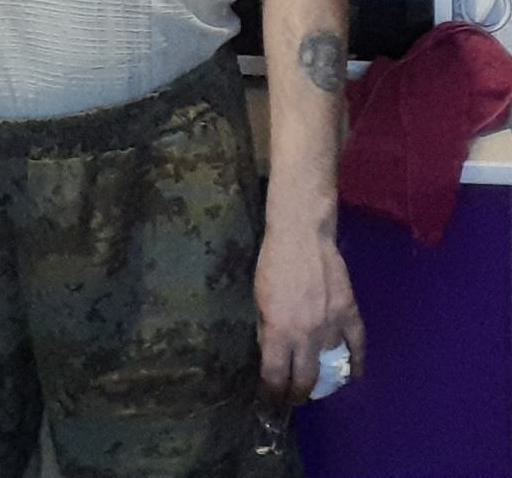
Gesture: no_gesture